Ukraine–European Union relations

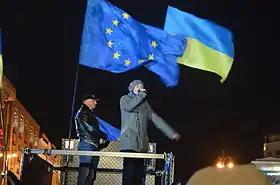
Euromaidan pro-EU protesters in Kyiv, December 2013

The Orange Revolution of late 2004 improved Ukraine's European prospects; the opposition leader Viktor Yushchenko hinted that he would press the EU for deeper ties and described a four-point plan: acknowledgment of Ukraine as a market economy, entry in the World Trade Organization, associate membership in the European Union, and, finally, full membership. Ukrainian President Viktor Yushchenko asked Brussels mid-December 2004 for a clearer indication of Ukraine's prospects for membership, saying that, "The approved Action Plan reflects only the level of Ukraine–EU relations that we could have reached before the presidential elections in 2004."